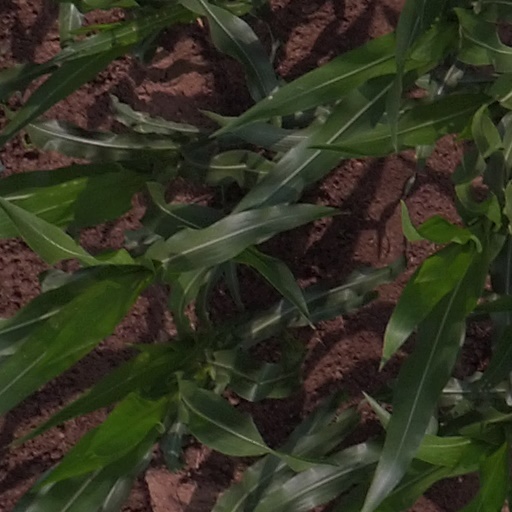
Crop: maize; corn